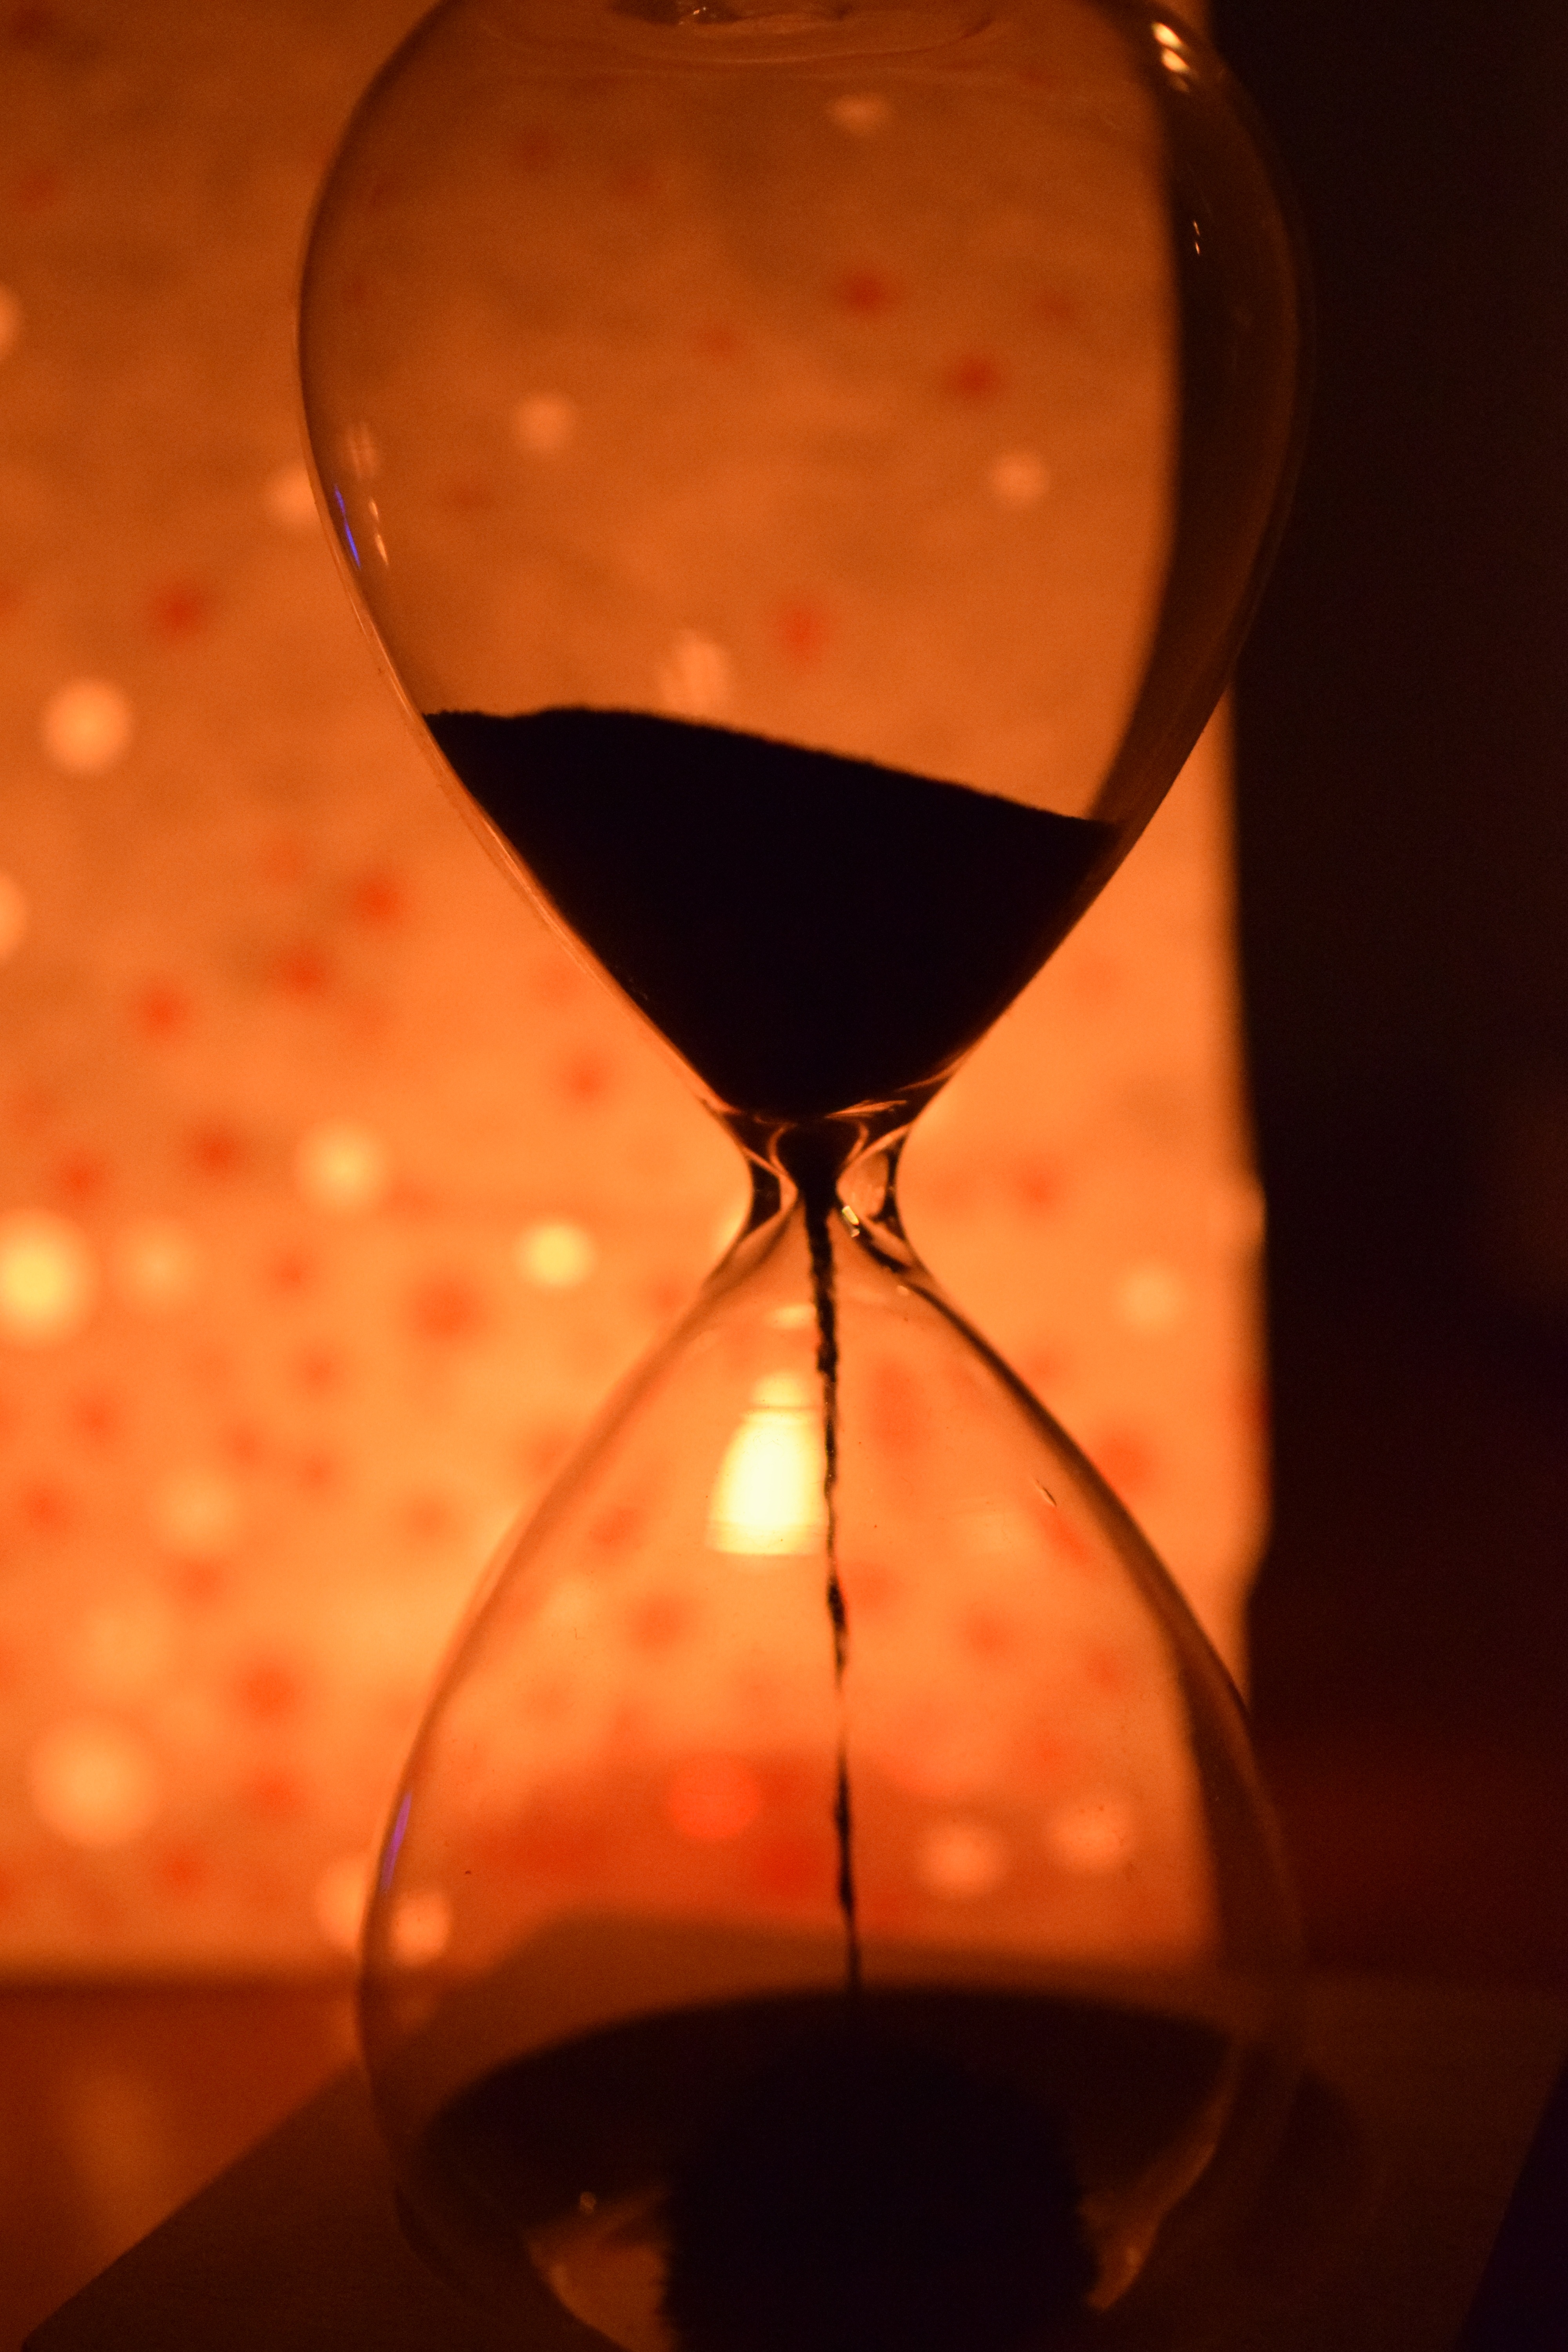
light, wine, night, glass, time, hour, reflection, red, color, drink, lighting, red wine, close up, wine glass, cool image, i, shape, hourglass, is running out, transient, macro photography, stemware, measuring instrument